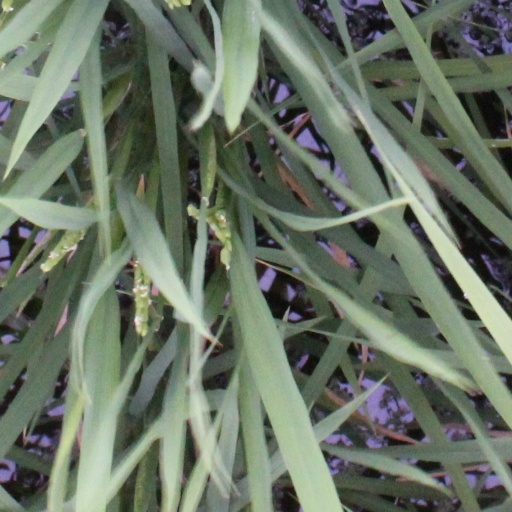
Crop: rice